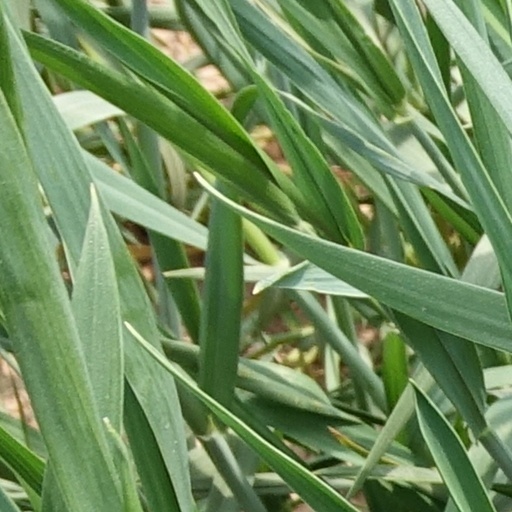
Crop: wheat